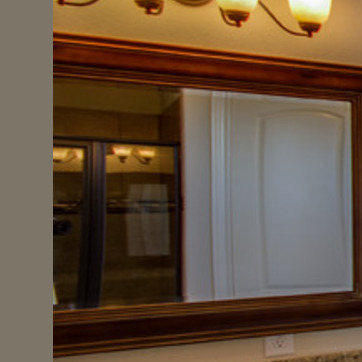
Material: mirror